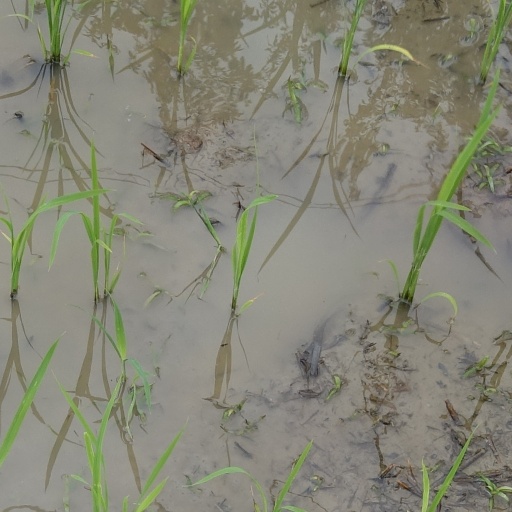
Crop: rice